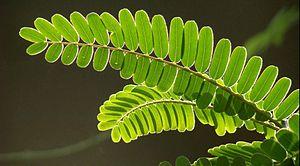
Sesbania grandiflora est un petit arbre du genre Sesbania, aux multiples usages et probablement originaire d'Asie du Sud et d'Asie du Sud-est, mais maintenant introduit dans diverses régions tropicales du monde.